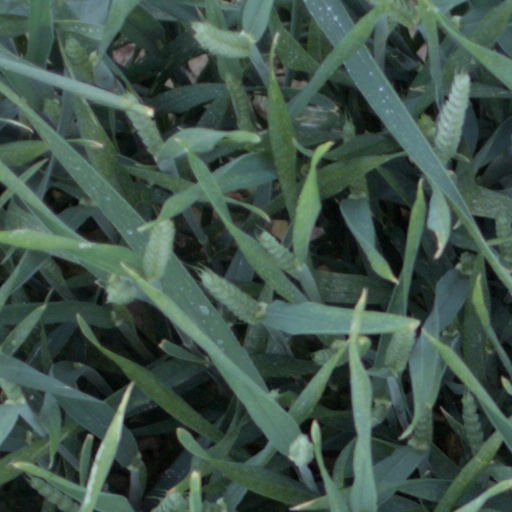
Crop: wheat